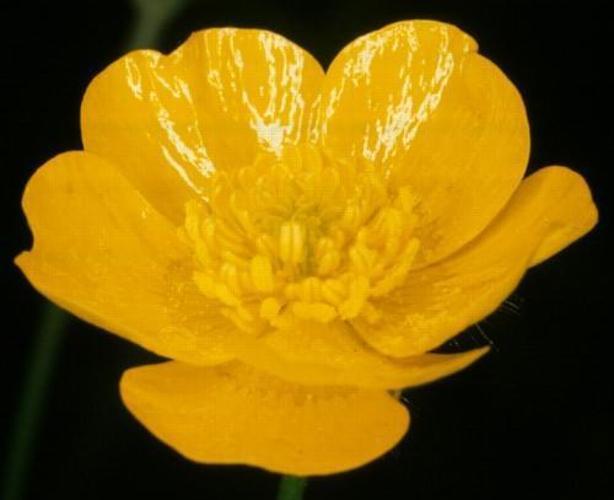
Flower: Buttercup